Thermal expansion

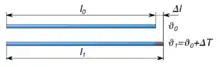
Change in length of a rod due to thermal expansion.

Linear expansion means change in one dimension (length) as opposed to change in volume (volumetric expansion).